History of the Jews in Puerto Rico

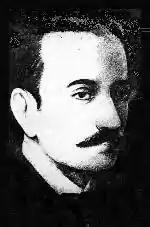
Mathias Brugman

By the 19th century, the Spanish Crown had lost most of its possessions in the Americas. Two of its remaining possessions were Puerto Rico and Cuba, both of which were demanding more autonomy and had pro-independence movements. The Spanish Crown issued the Royal Decree of Graces ("Real Cédula de Gracias") which was originated August 10, 1815, with the intention of attracting European settlers who were not of Spanish origin to the islands.